Tamatsukuri Onsen

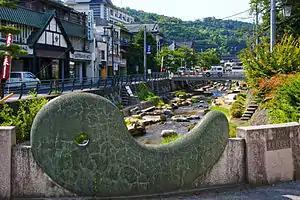
The Magatama bridge of Tamatsukuri Onsen

Tamatsukuri Onsen is an ancient hot spring, dating back to the 8th century where gods are said to bathe once a year since the creation of Japan according to the myth of Izanagi and Izanami. The onsen is mentioned as early as 733 in an entry in the Izumo Fudoki, an ancient record of the culture and geography of Izumo Province.